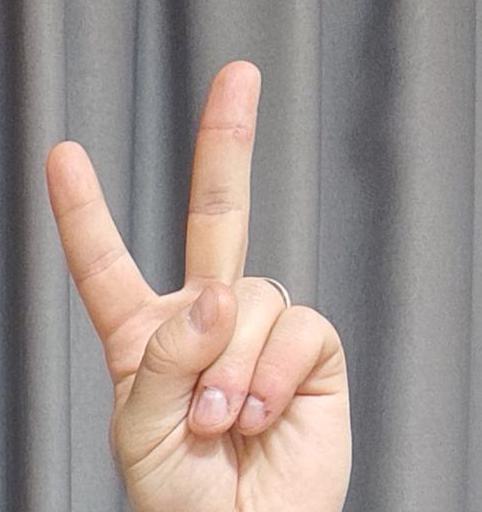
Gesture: peace